Parking Vélos Île-de-France Mobilités

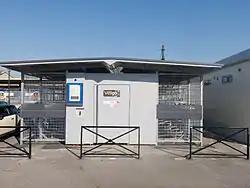
The Véligo shelter of the station of Corbeil-Essonnes .

Parking Vélos Île-de-France Mobilités, formerly "Véligo", is a secure shelter service for bicycles available at stations in the Île-de-France region. It designates both a closed shelter, in the form of collective lockers, accessible via the Navigo pass, and an open shelter, freely accessible. The deployment of the device is coordinated by Île-de-France Mobilités.